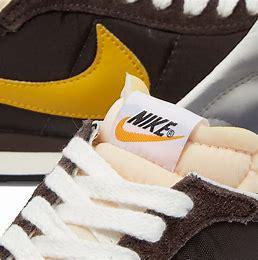
Brand: Nike
Model: Waffle 2